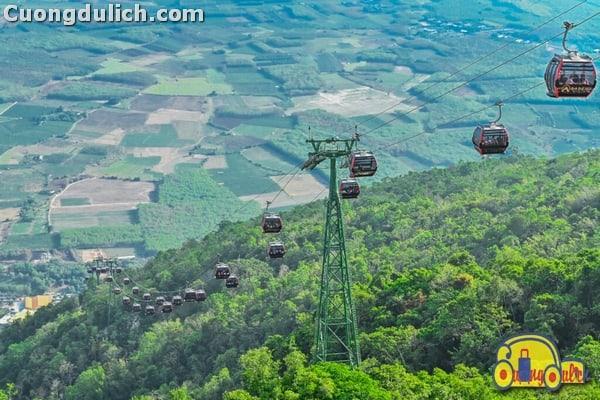
quang cảnh này được chụp ở một khu cáp treo trên cao